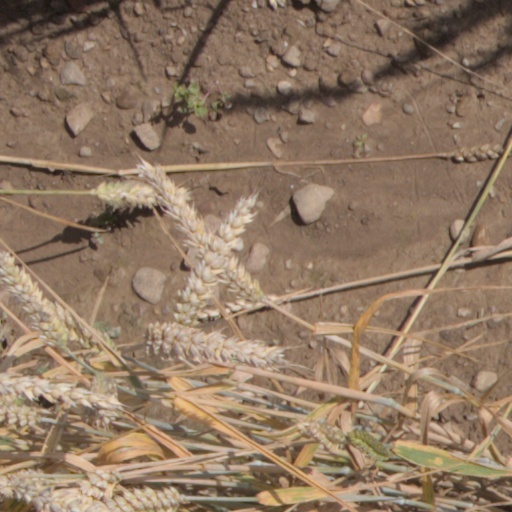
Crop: wheat